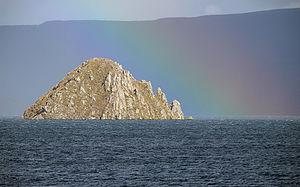
Le lac Kourile est un lac de cratère contenu dans une vaste caldeira située dans le sud de la péninsule du Kamtchatka en Russie. Sa superficie de 77 km² en fait le troisième plus grand lac du Kamtchatka, et le second plus grand lac d'eau douce derrière le lac Kronotski. Il a une profondeur moyenne de 176 m, et une profondeur maximale de 306 m. Il a été découvert en 1703 par des Cosaques.